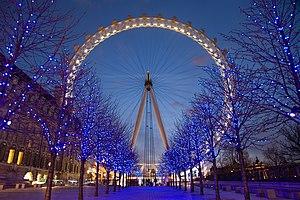
La grande roue du London Eye, vue de l’arrière (avril 2006). Galego: O London Eye visto dende o atrás Italiano: Il London eye fotografato posteriormente 日本語: ロンドン・アイ 한국어: 관람차 ""London Eye""의 모습 Norsk bokmål: London Eye sett bakfra.